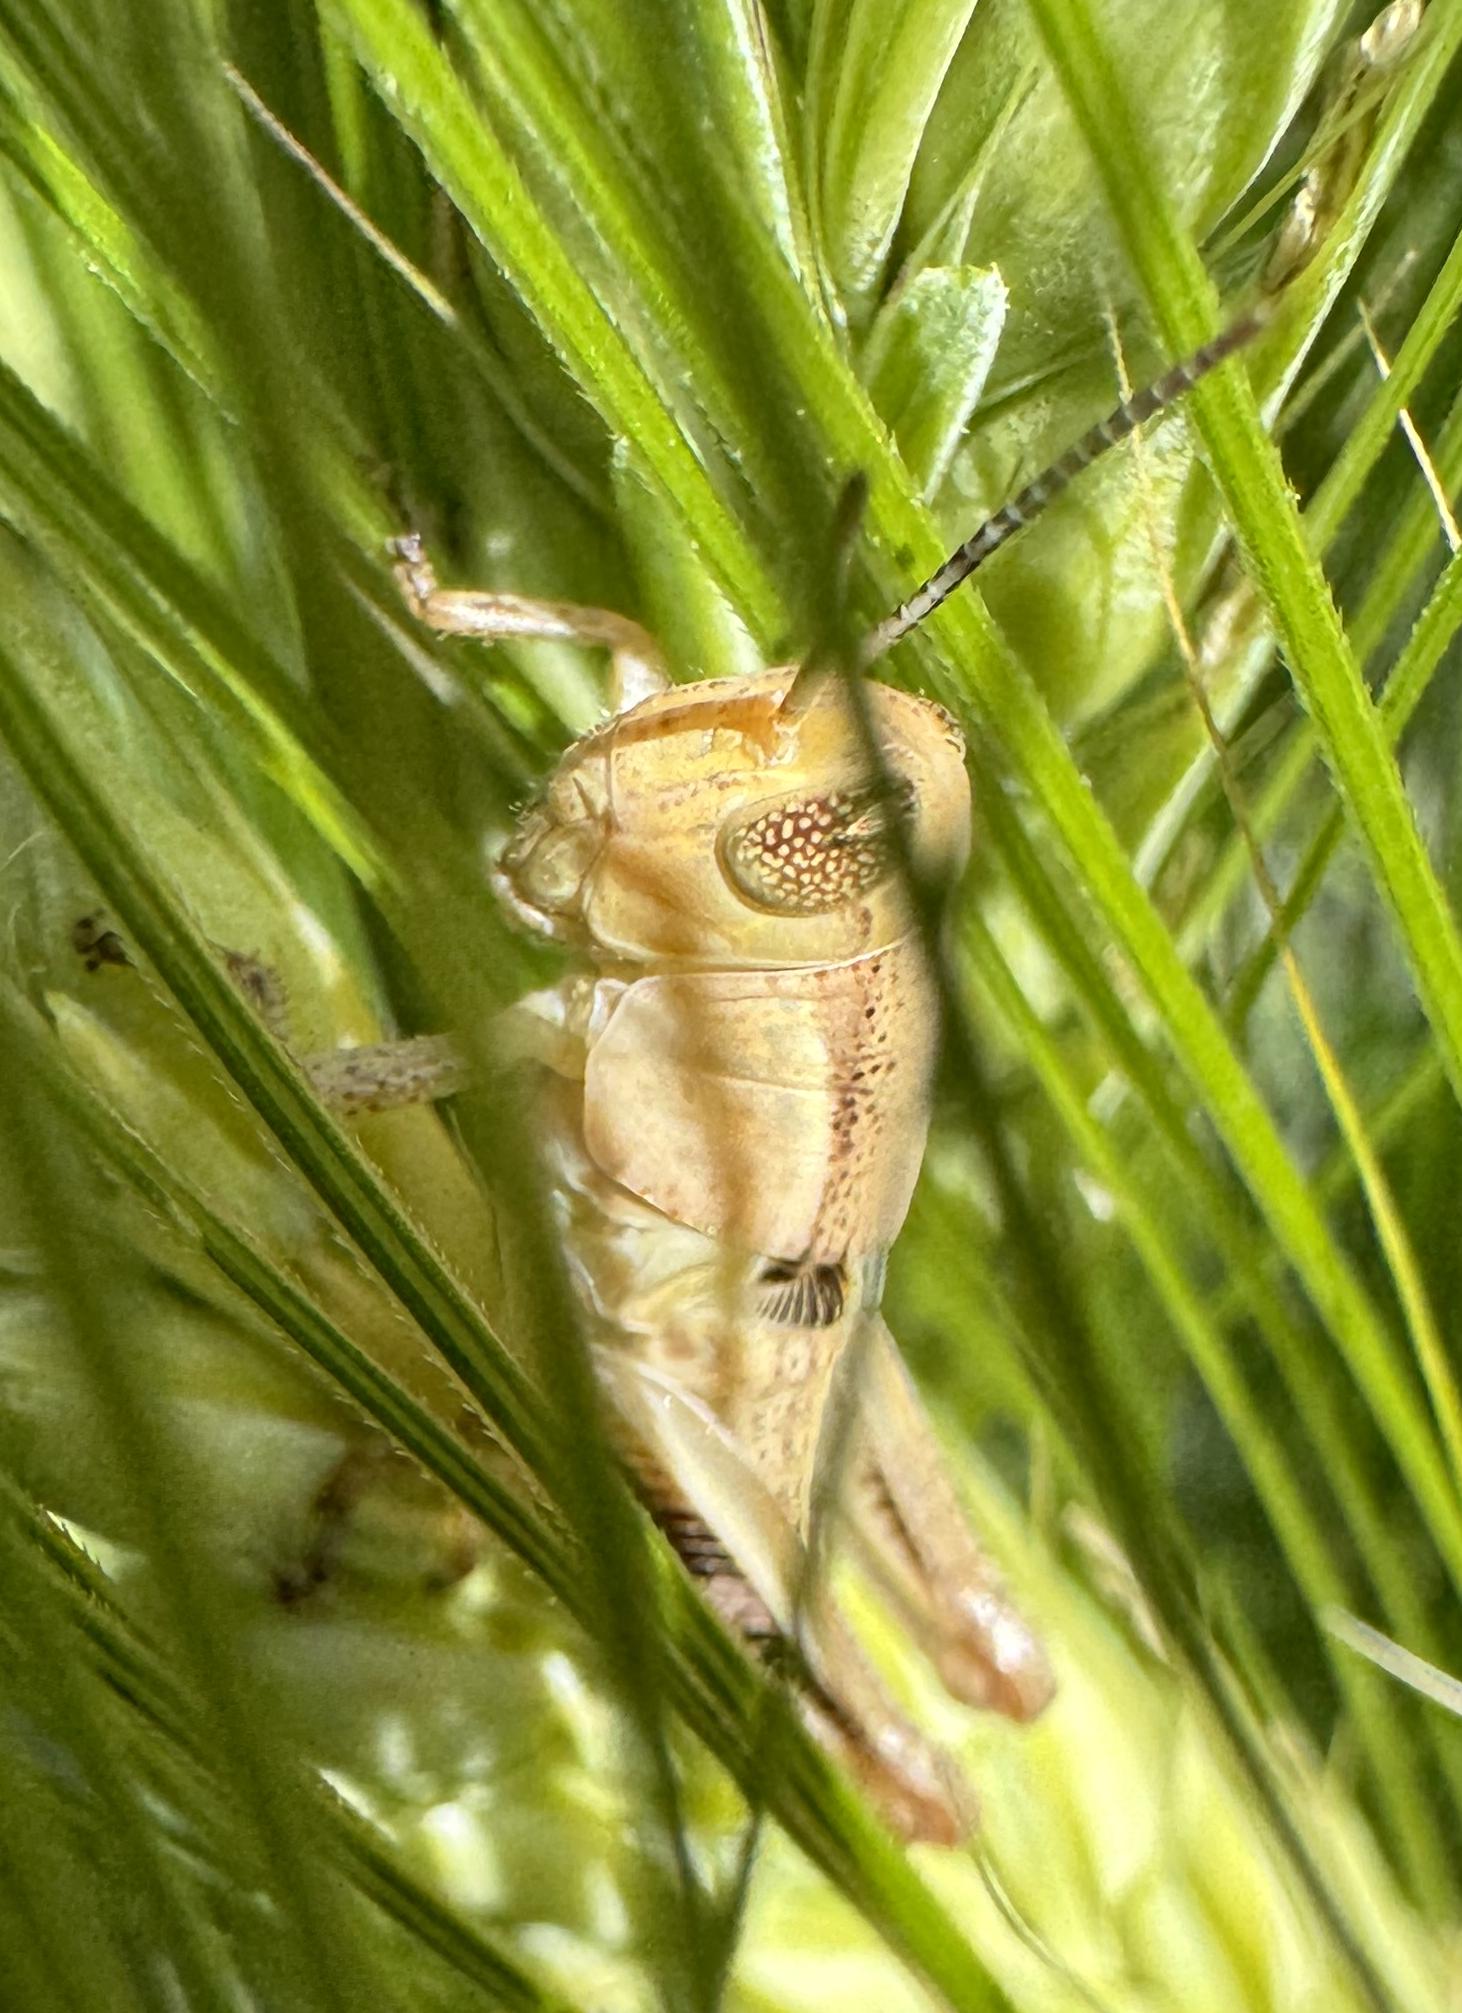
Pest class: occasional_pest